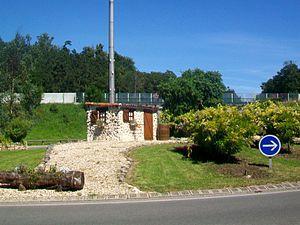
Le rond-point sur la RD 62 vers Laigneville.
Monchy-Saint-Éloi est une commune française située dans le département de l'Oise en région Hauts-de-France. Ses habitants sont appelés les Monchyssois et les Monchyssoises.